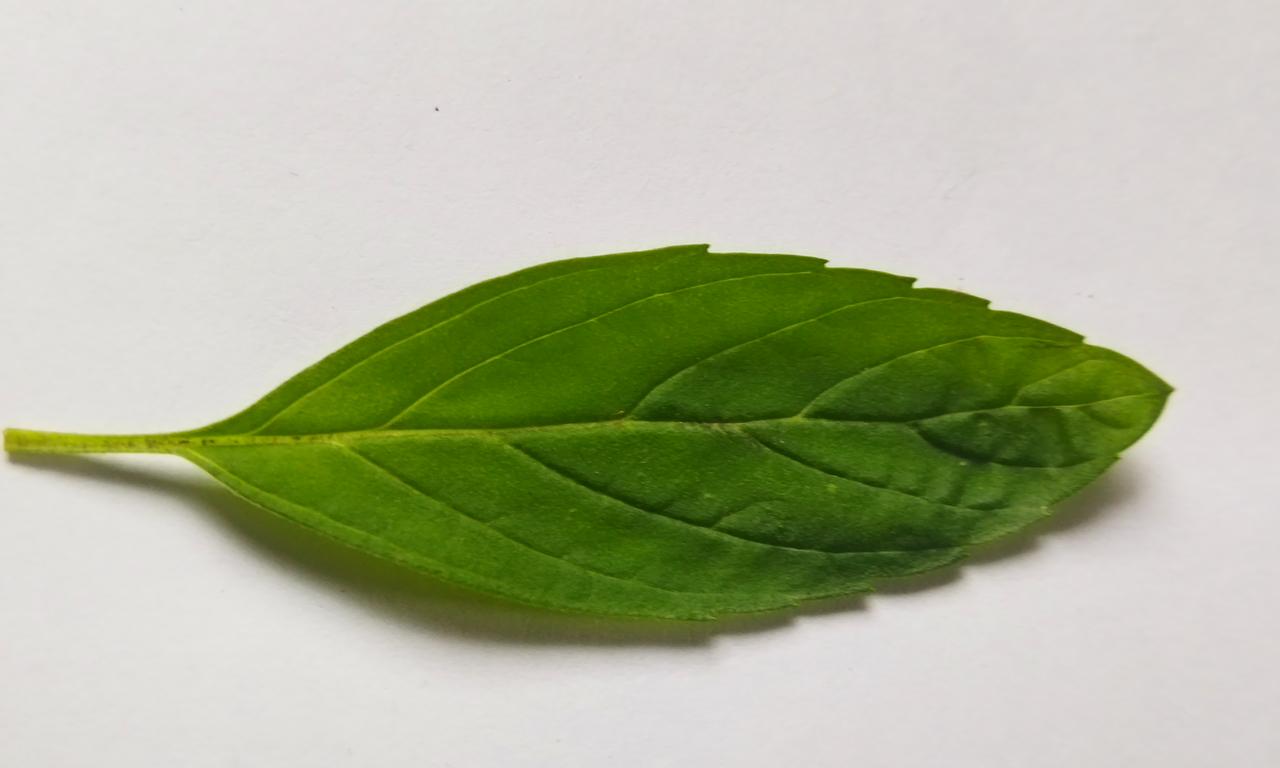
Label: Fresh